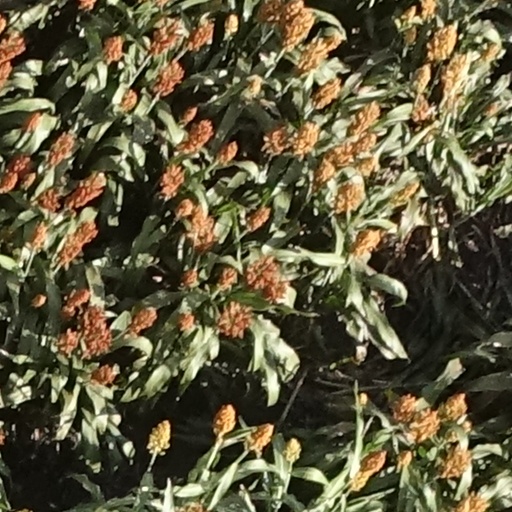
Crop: sorghum